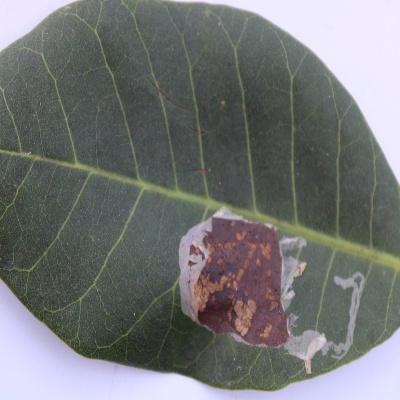
Crop: Cashew
Condition: leaf miner